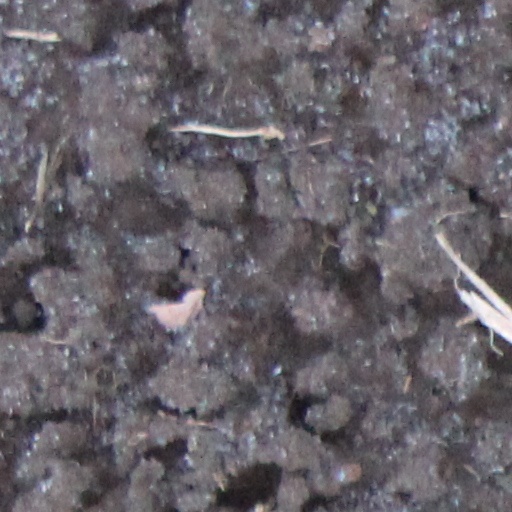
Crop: wheat